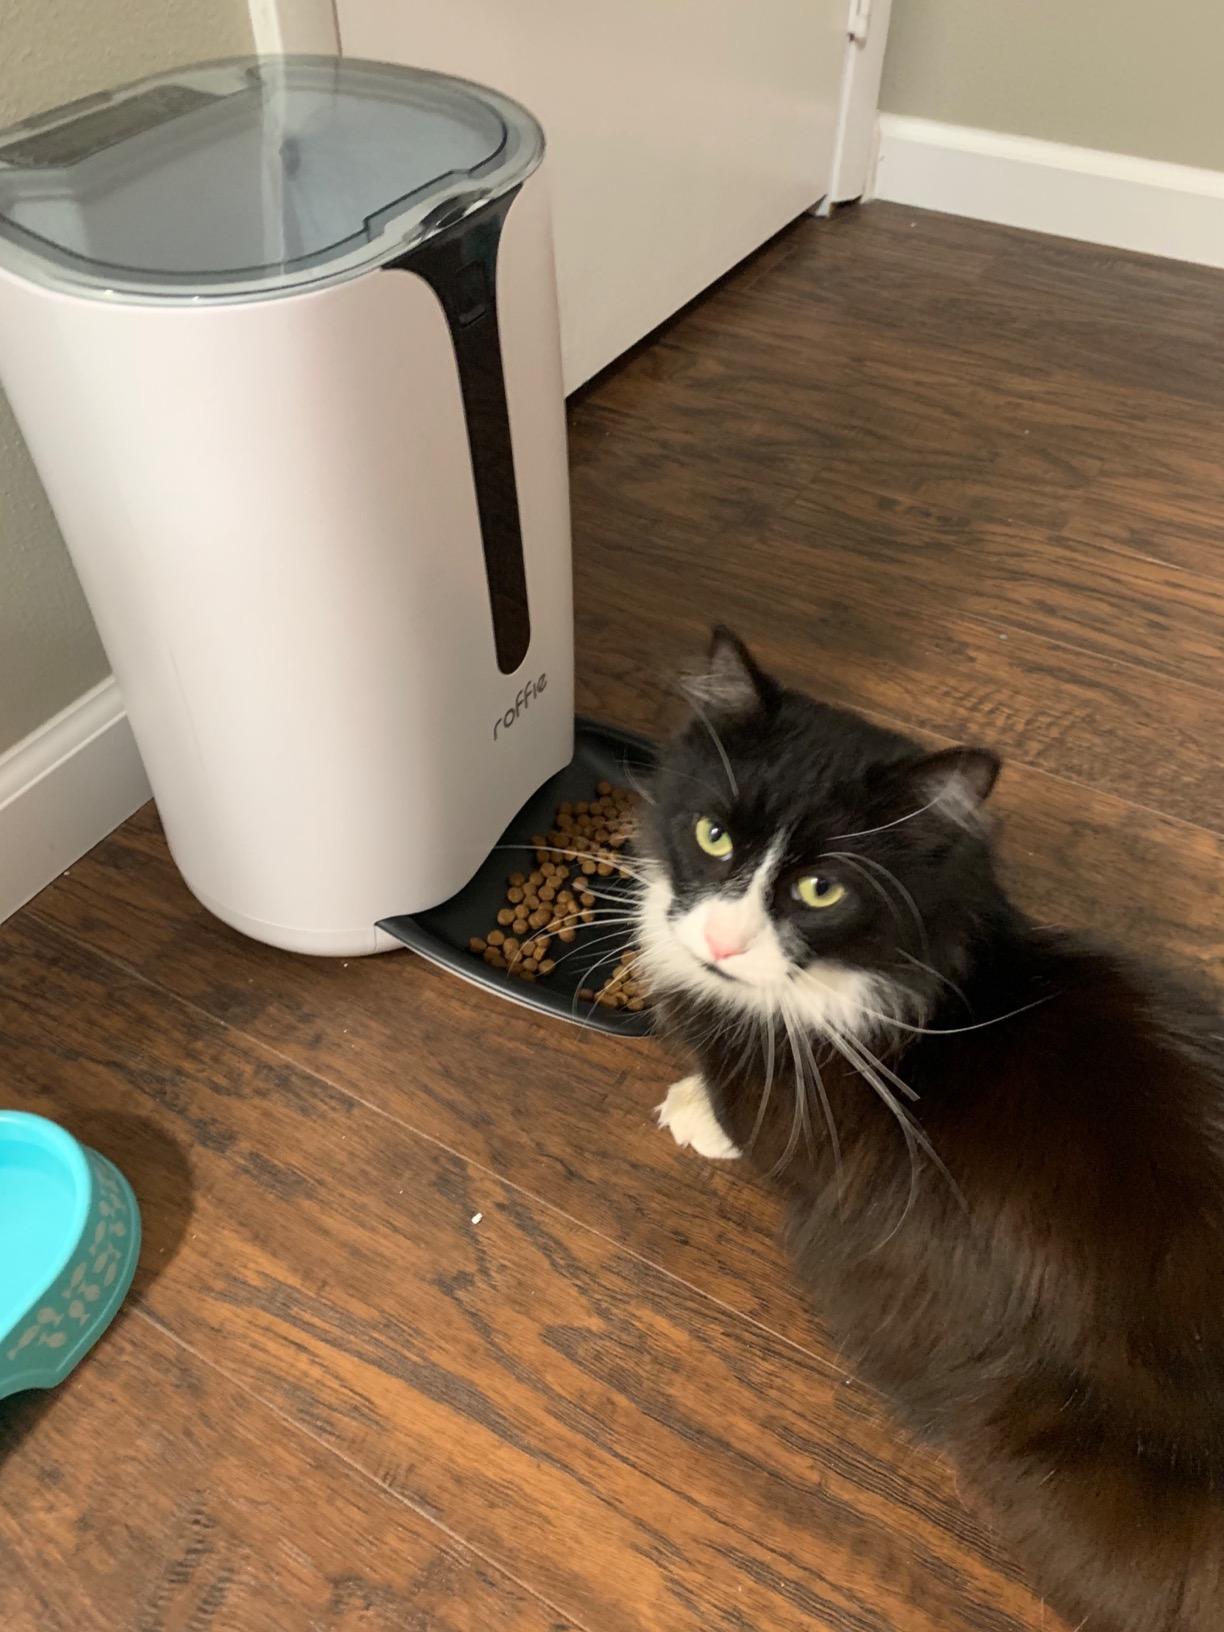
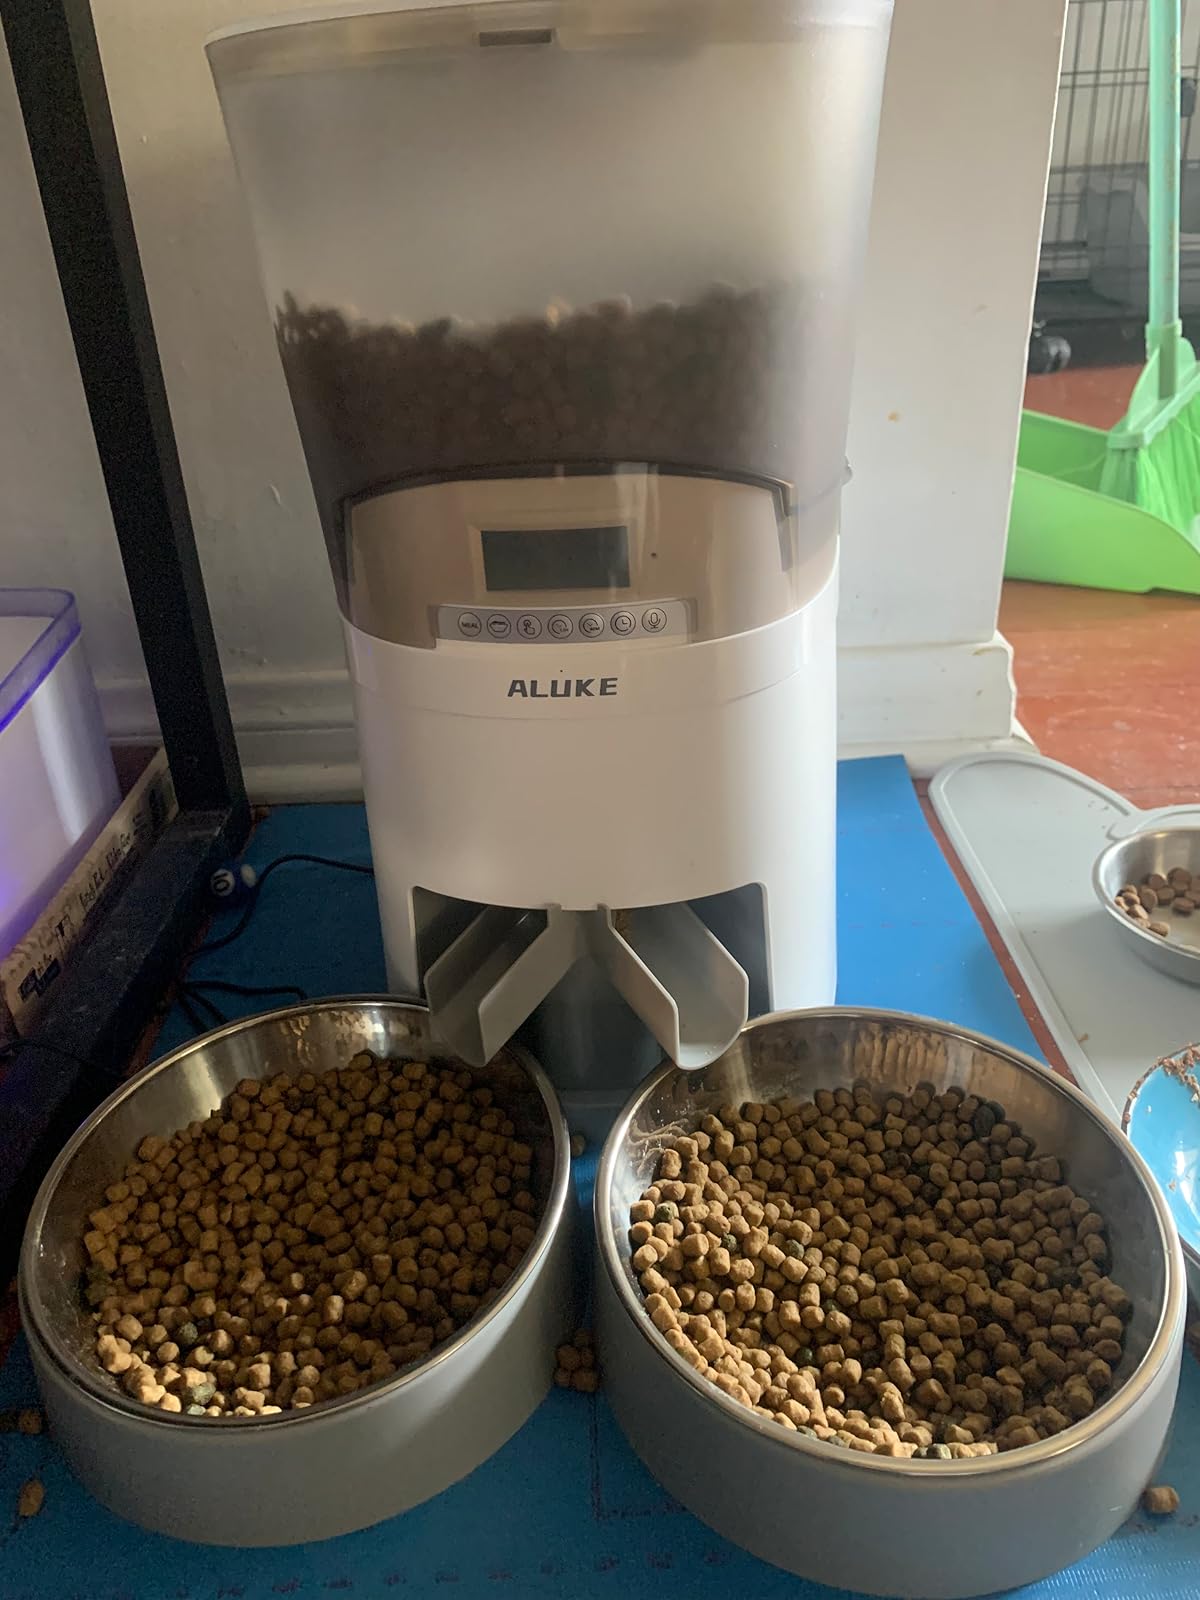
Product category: items_feeder
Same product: no